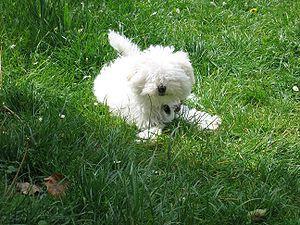
Le bichon est une race de chien. Il existe cinq types de bichons : le maltais, le bolonais, le frisé, le havanais et le bichon russe.